Richard Strauss

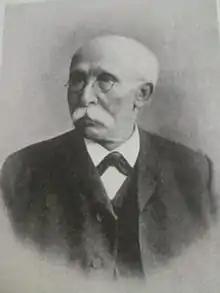
Franz Strauss, father of Richard Strauss

Strauss was born on 11 June 1864 in Munich, the son of Josephine (née Pschorr) and Franz Strauss, who was the principal horn player at the Court Opera in Munich and a professor at the Königliche Musikschule. His mother was the daughter of Georg Pschorr, a financially prosperous brewer from Munich.